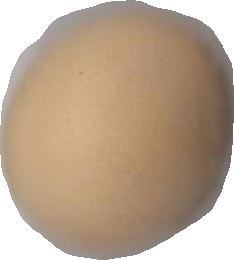
Variety: Dega